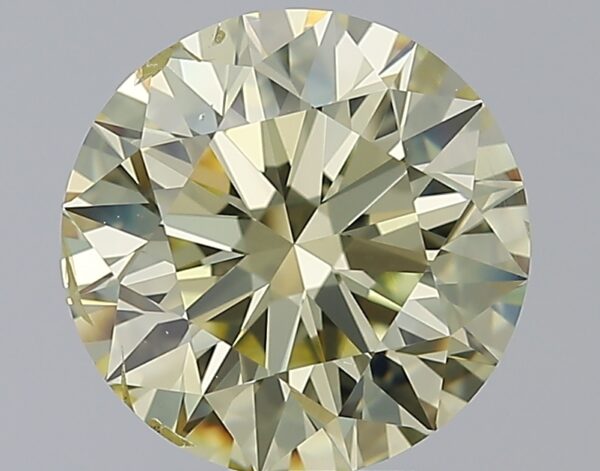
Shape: round
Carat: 3.01
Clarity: SI2
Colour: S-T
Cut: EX
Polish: EX
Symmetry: EX
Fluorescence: ST
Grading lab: GIA
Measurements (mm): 9.18 x 9.23 x 5.76